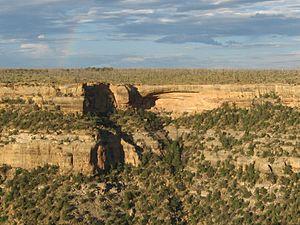
Le comté de Montezuma est un des 64 comtés de l'État du Colorado aux États-Unis.
La Hemenway House est une structure troglodytique du comté de Montezuma, dans le Colorado, aux États-Unis. Elle est protégée au sein du parc national de Mesa Verde.
Les Anasazis sont des Amérindiens du sud-ouest de l’Amérique du Nord qui étaient répartis en plusieurs groupes dans les États actuels du Colorado, de l’Utah, de l’Arizona et du Nouveau-Mexique. Leur civilisation, similaire à certaines autres cultures d'Oasisamérique comme les Hohokams et les Mogollon, a laissé de nombreux vestiges monumentaux et culturels sur plusieurs sites, dont deux sont classés sur la liste du patrimoine mondial établie par l'UNESCO. Ces vestiges témoignent d'une maîtrise de techniques de céramique, de tissage, d'irrigation, d'observations astronomiques et d'un système d'expression pictural. Actuellement, les descendants des Anasazis, les Zuñis et les Hopis de l’Arizona et du Nouveau-Mexique, perpétuent certaines de leurs traditions.